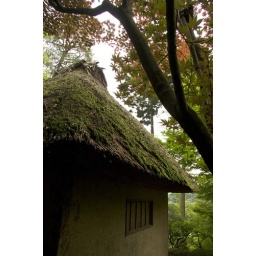
thatched roof house in a temple